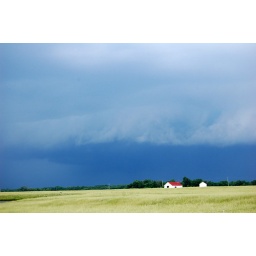
A shelf cloud looms over an abandoned farm house east of Ottawa, KS.